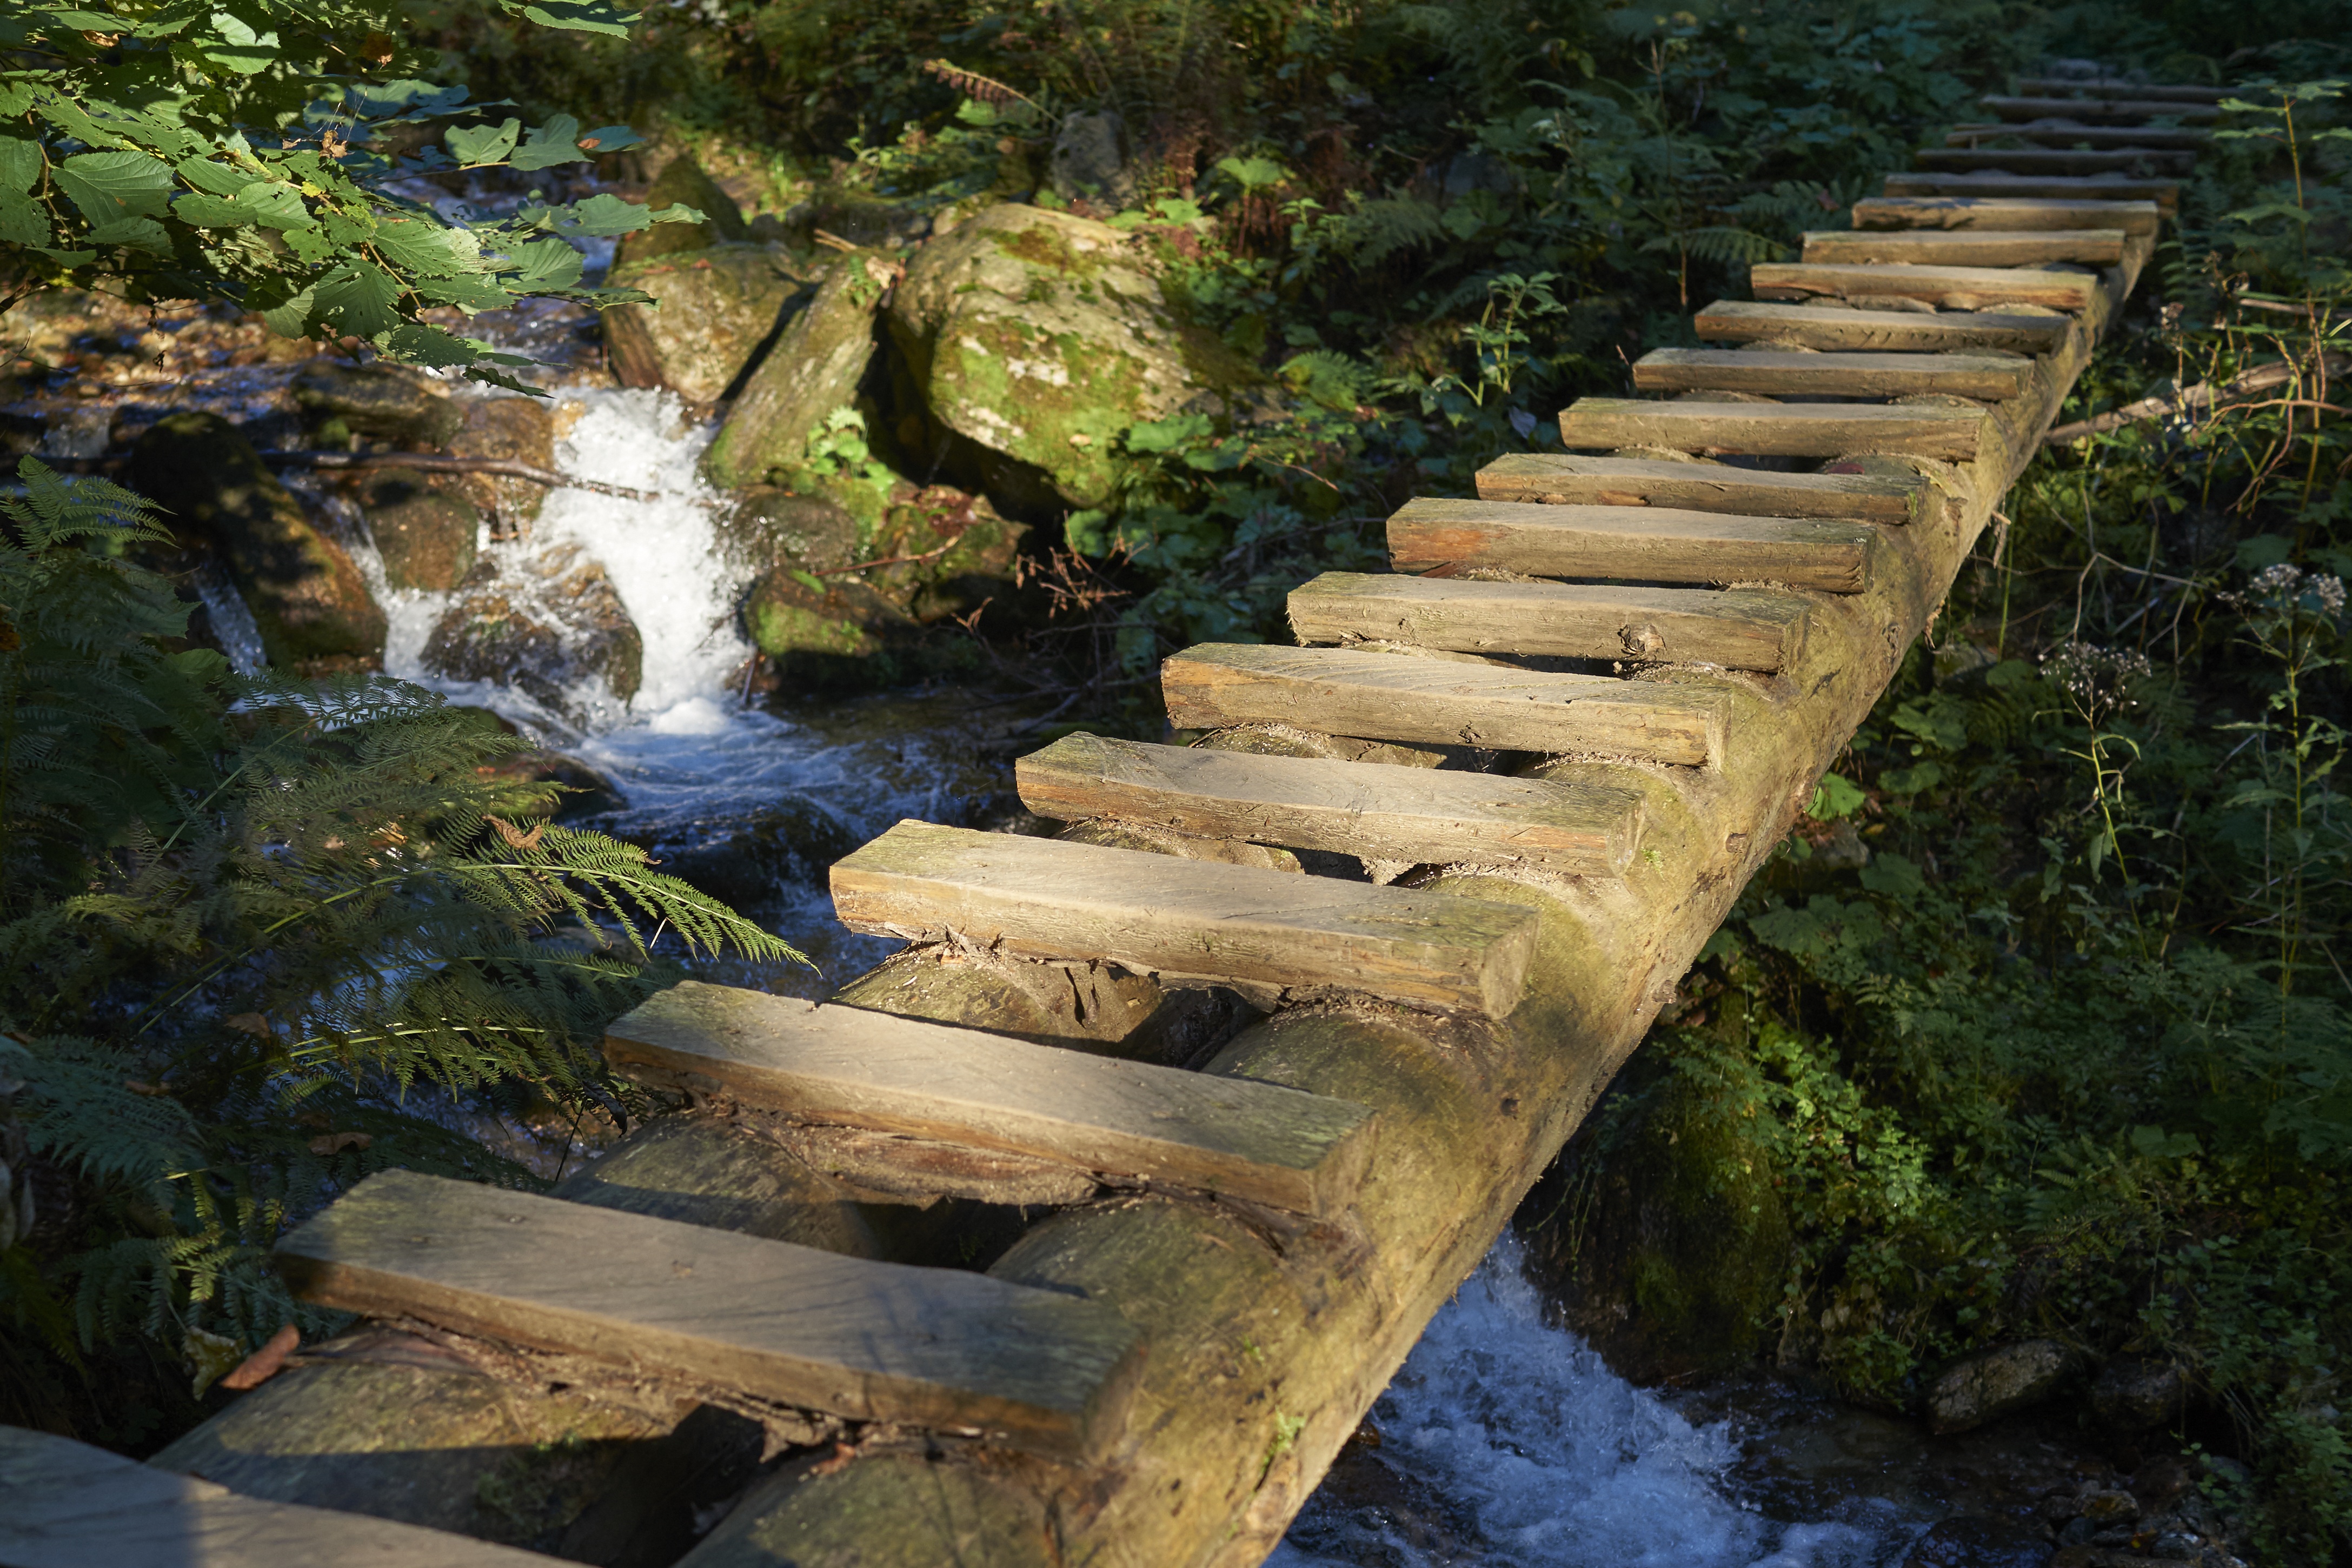
water, nature, forest, waterfall, creek, bridge, river, walkway, pond, stream, autumn, backyard, garden, body of water, in the morning, torrent, woodland, water feature, slovakia, vr tky, ferrata